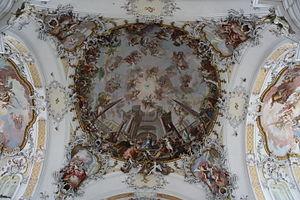
La Basilique Saint-Alexandre-et-Saint-Théodore est l'église de l'abbaye bénédictine d'Ottobeuren située à Ottobeuren dans l'Arrondissement d'Unterallgäu. L'église de l'ancienne abbaye impériale, de par son intérieur baroque tardif, est un des hauts lieux de la route baroque de Haute-Souabe. Contrairement à l'usage, l'église Saint-Alexandre-et-saint-Théodore n'est pas orientée vers l'Est, mais vers le Sud. D"abord abbatiale, elle appartient depuis 1804 au Land de Bavière. En 1926, le pape Pie XI lui décerne le titre honorifique de basilique mineure. L'église est dédiée à Théodore Tiron et à Alexandre de Rome, l'un des sept fils de Félicité de Rome.